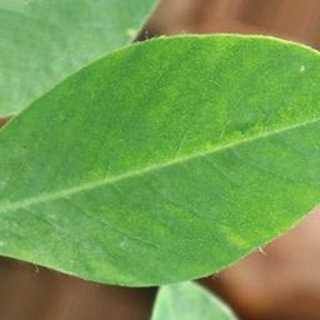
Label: healthy_groundnut